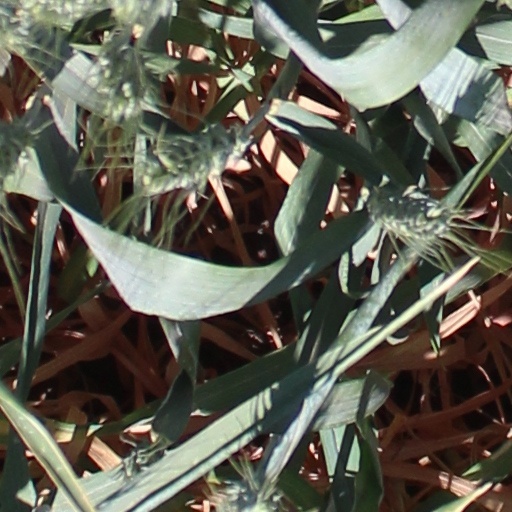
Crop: wheat